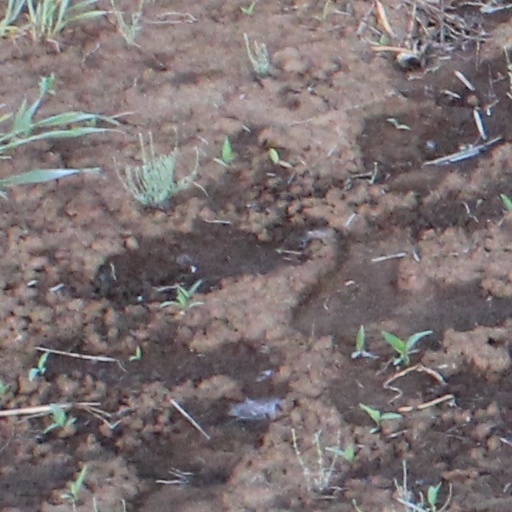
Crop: wheat